C22orf23

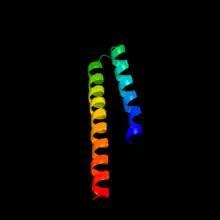
Predicted secondary structure of C22orf23. 53% of the sequence is predicted as disordered and cannot be predicted with confidence. It has a coverage modeled of 28% with a 42.9% confidence. The image was created using Phyre2.

C22orf23 has many predicted post-translational modifications such as: phosphorylation sites, cell attachment sequences, N-myristoylation sites, O-linked glycosylation sites, glycation sites, Ac-ASQK cleaved-acetylated sites, and Sumoylation sites. Many of the predicted phosphorylation sites were also predicted to be O-linked glycosylation sites thus the phosphorylation site could be blocked altering that domain's structure or function.